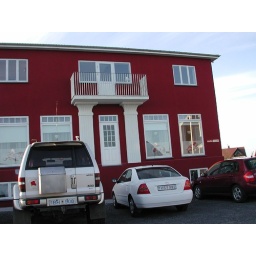
Best meal we had in Iceland. Our car is the white one in the middle.